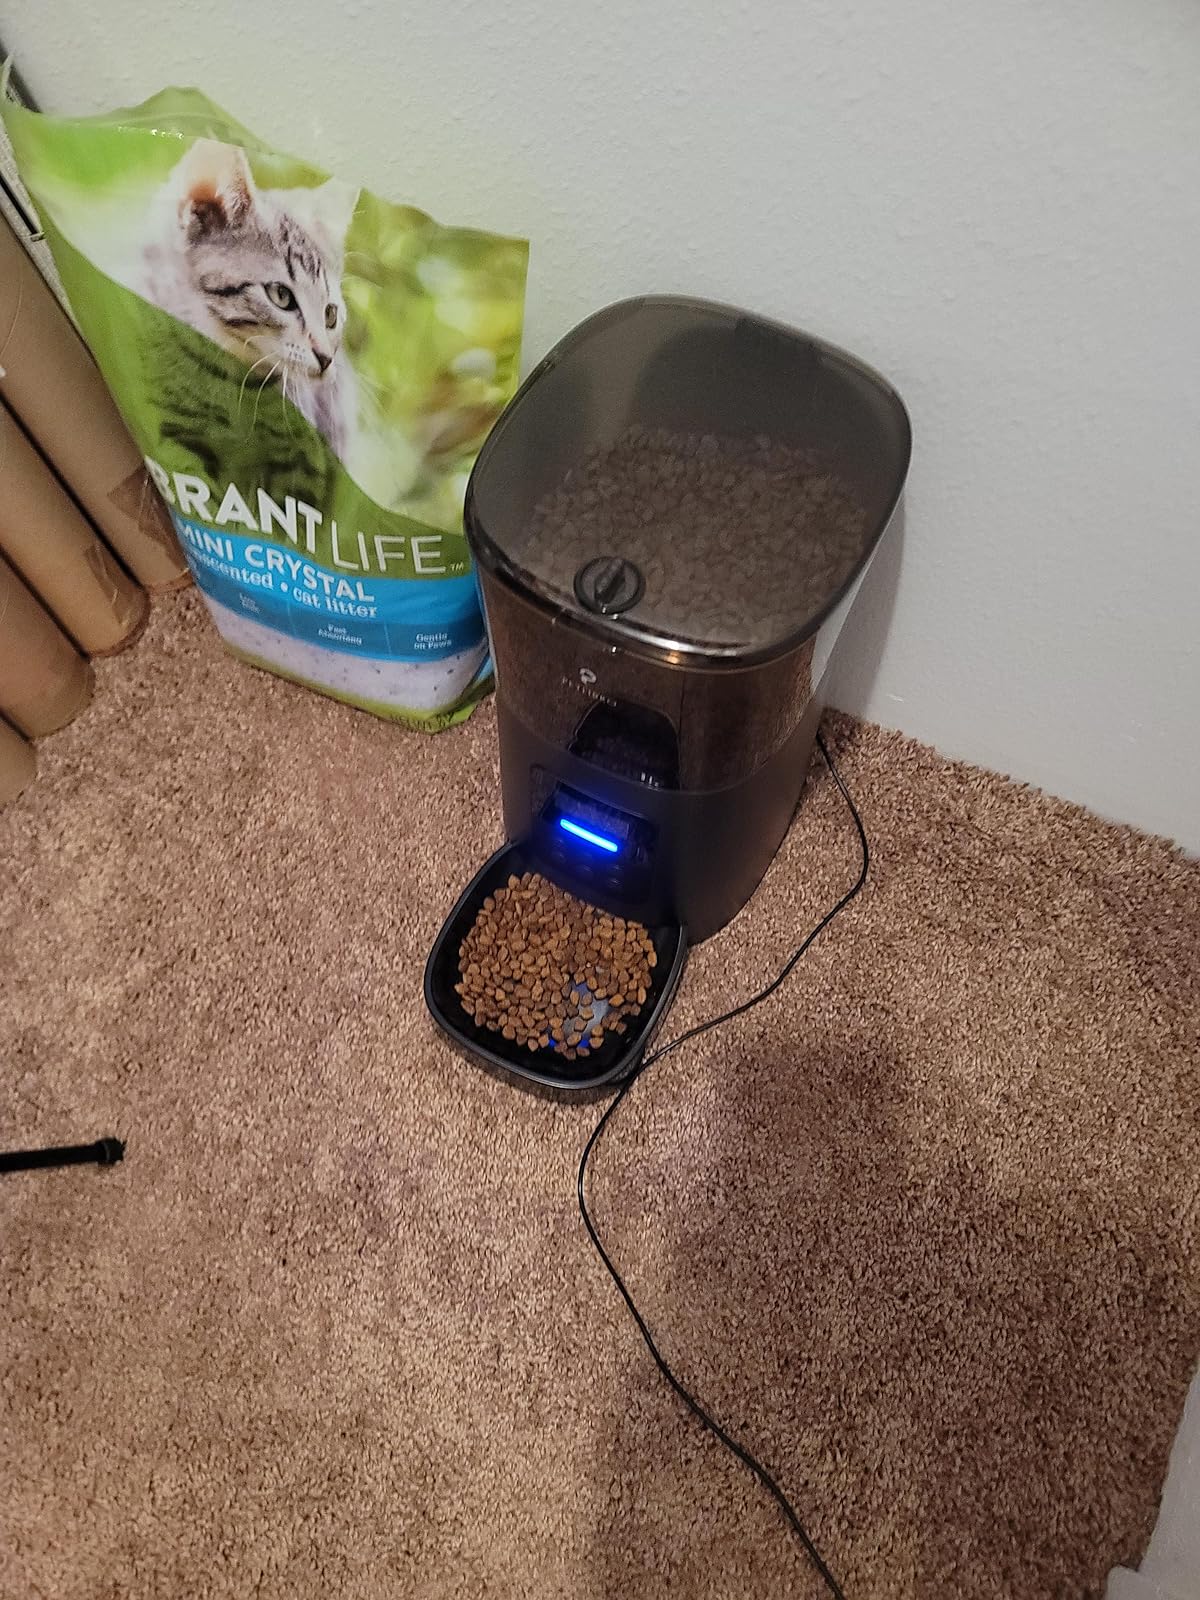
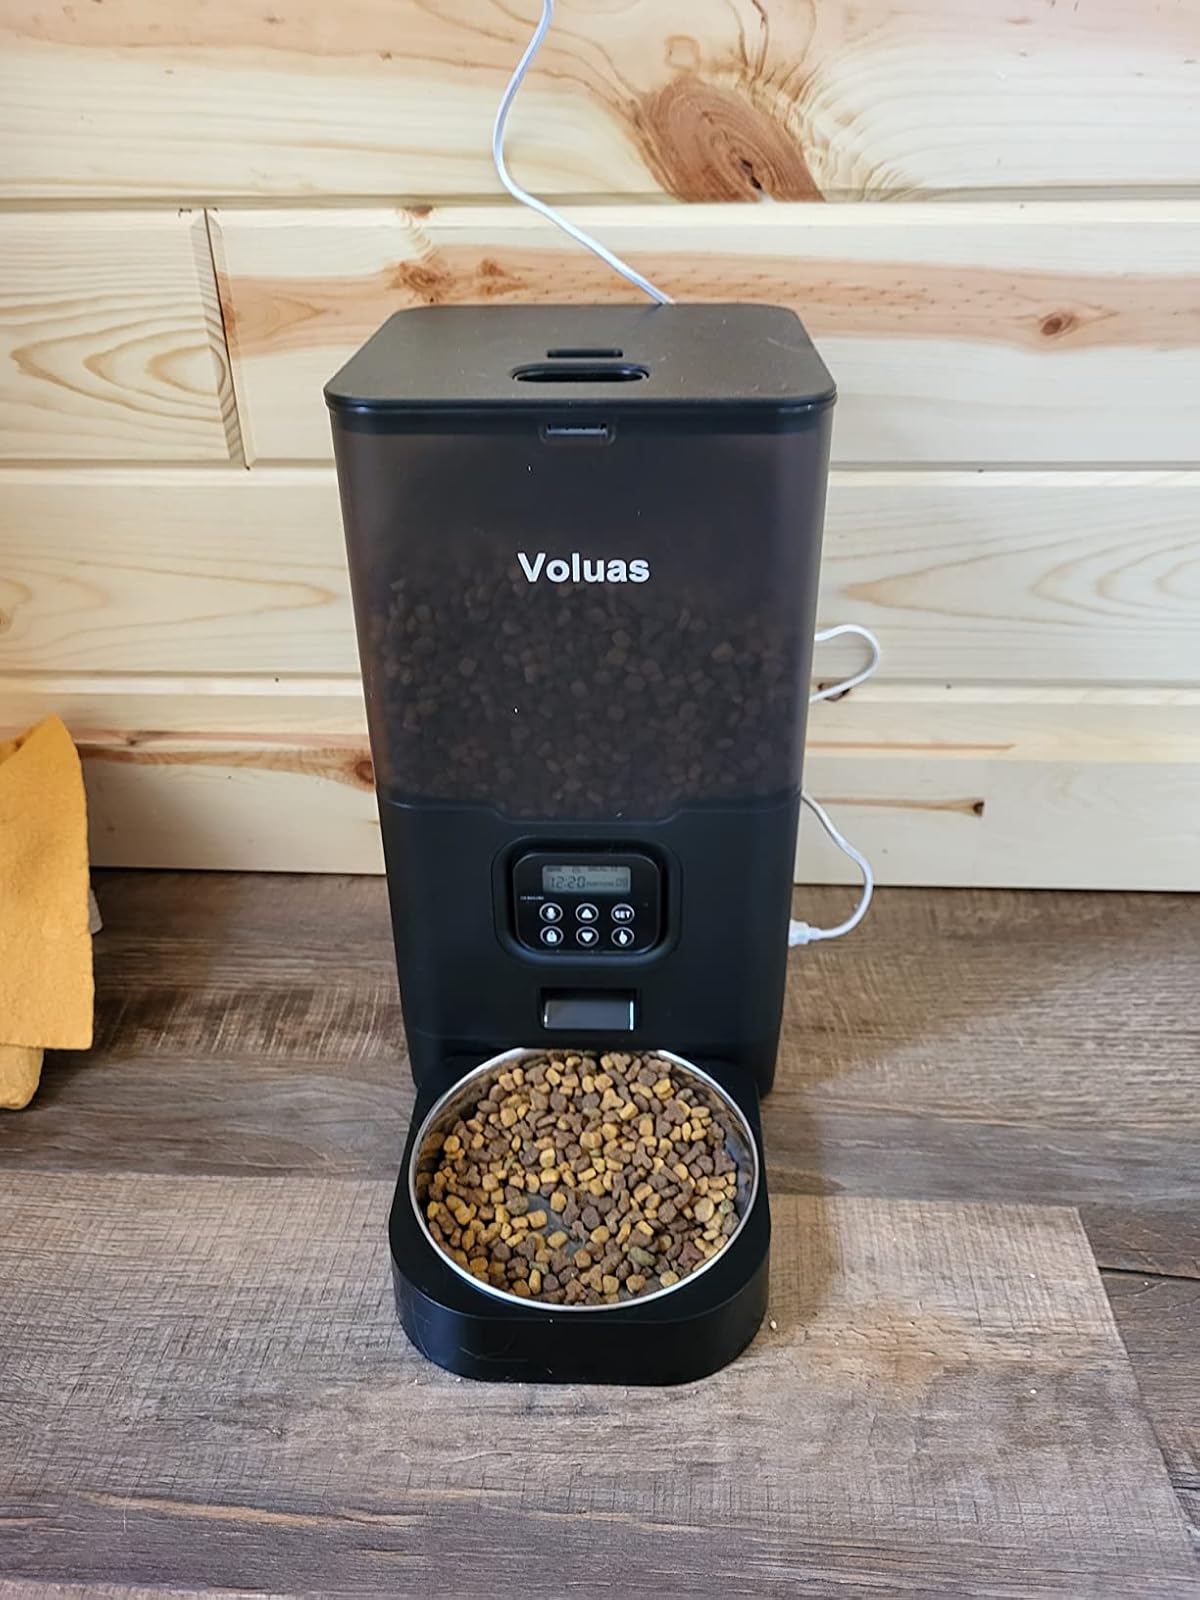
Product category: items_feeder
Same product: no